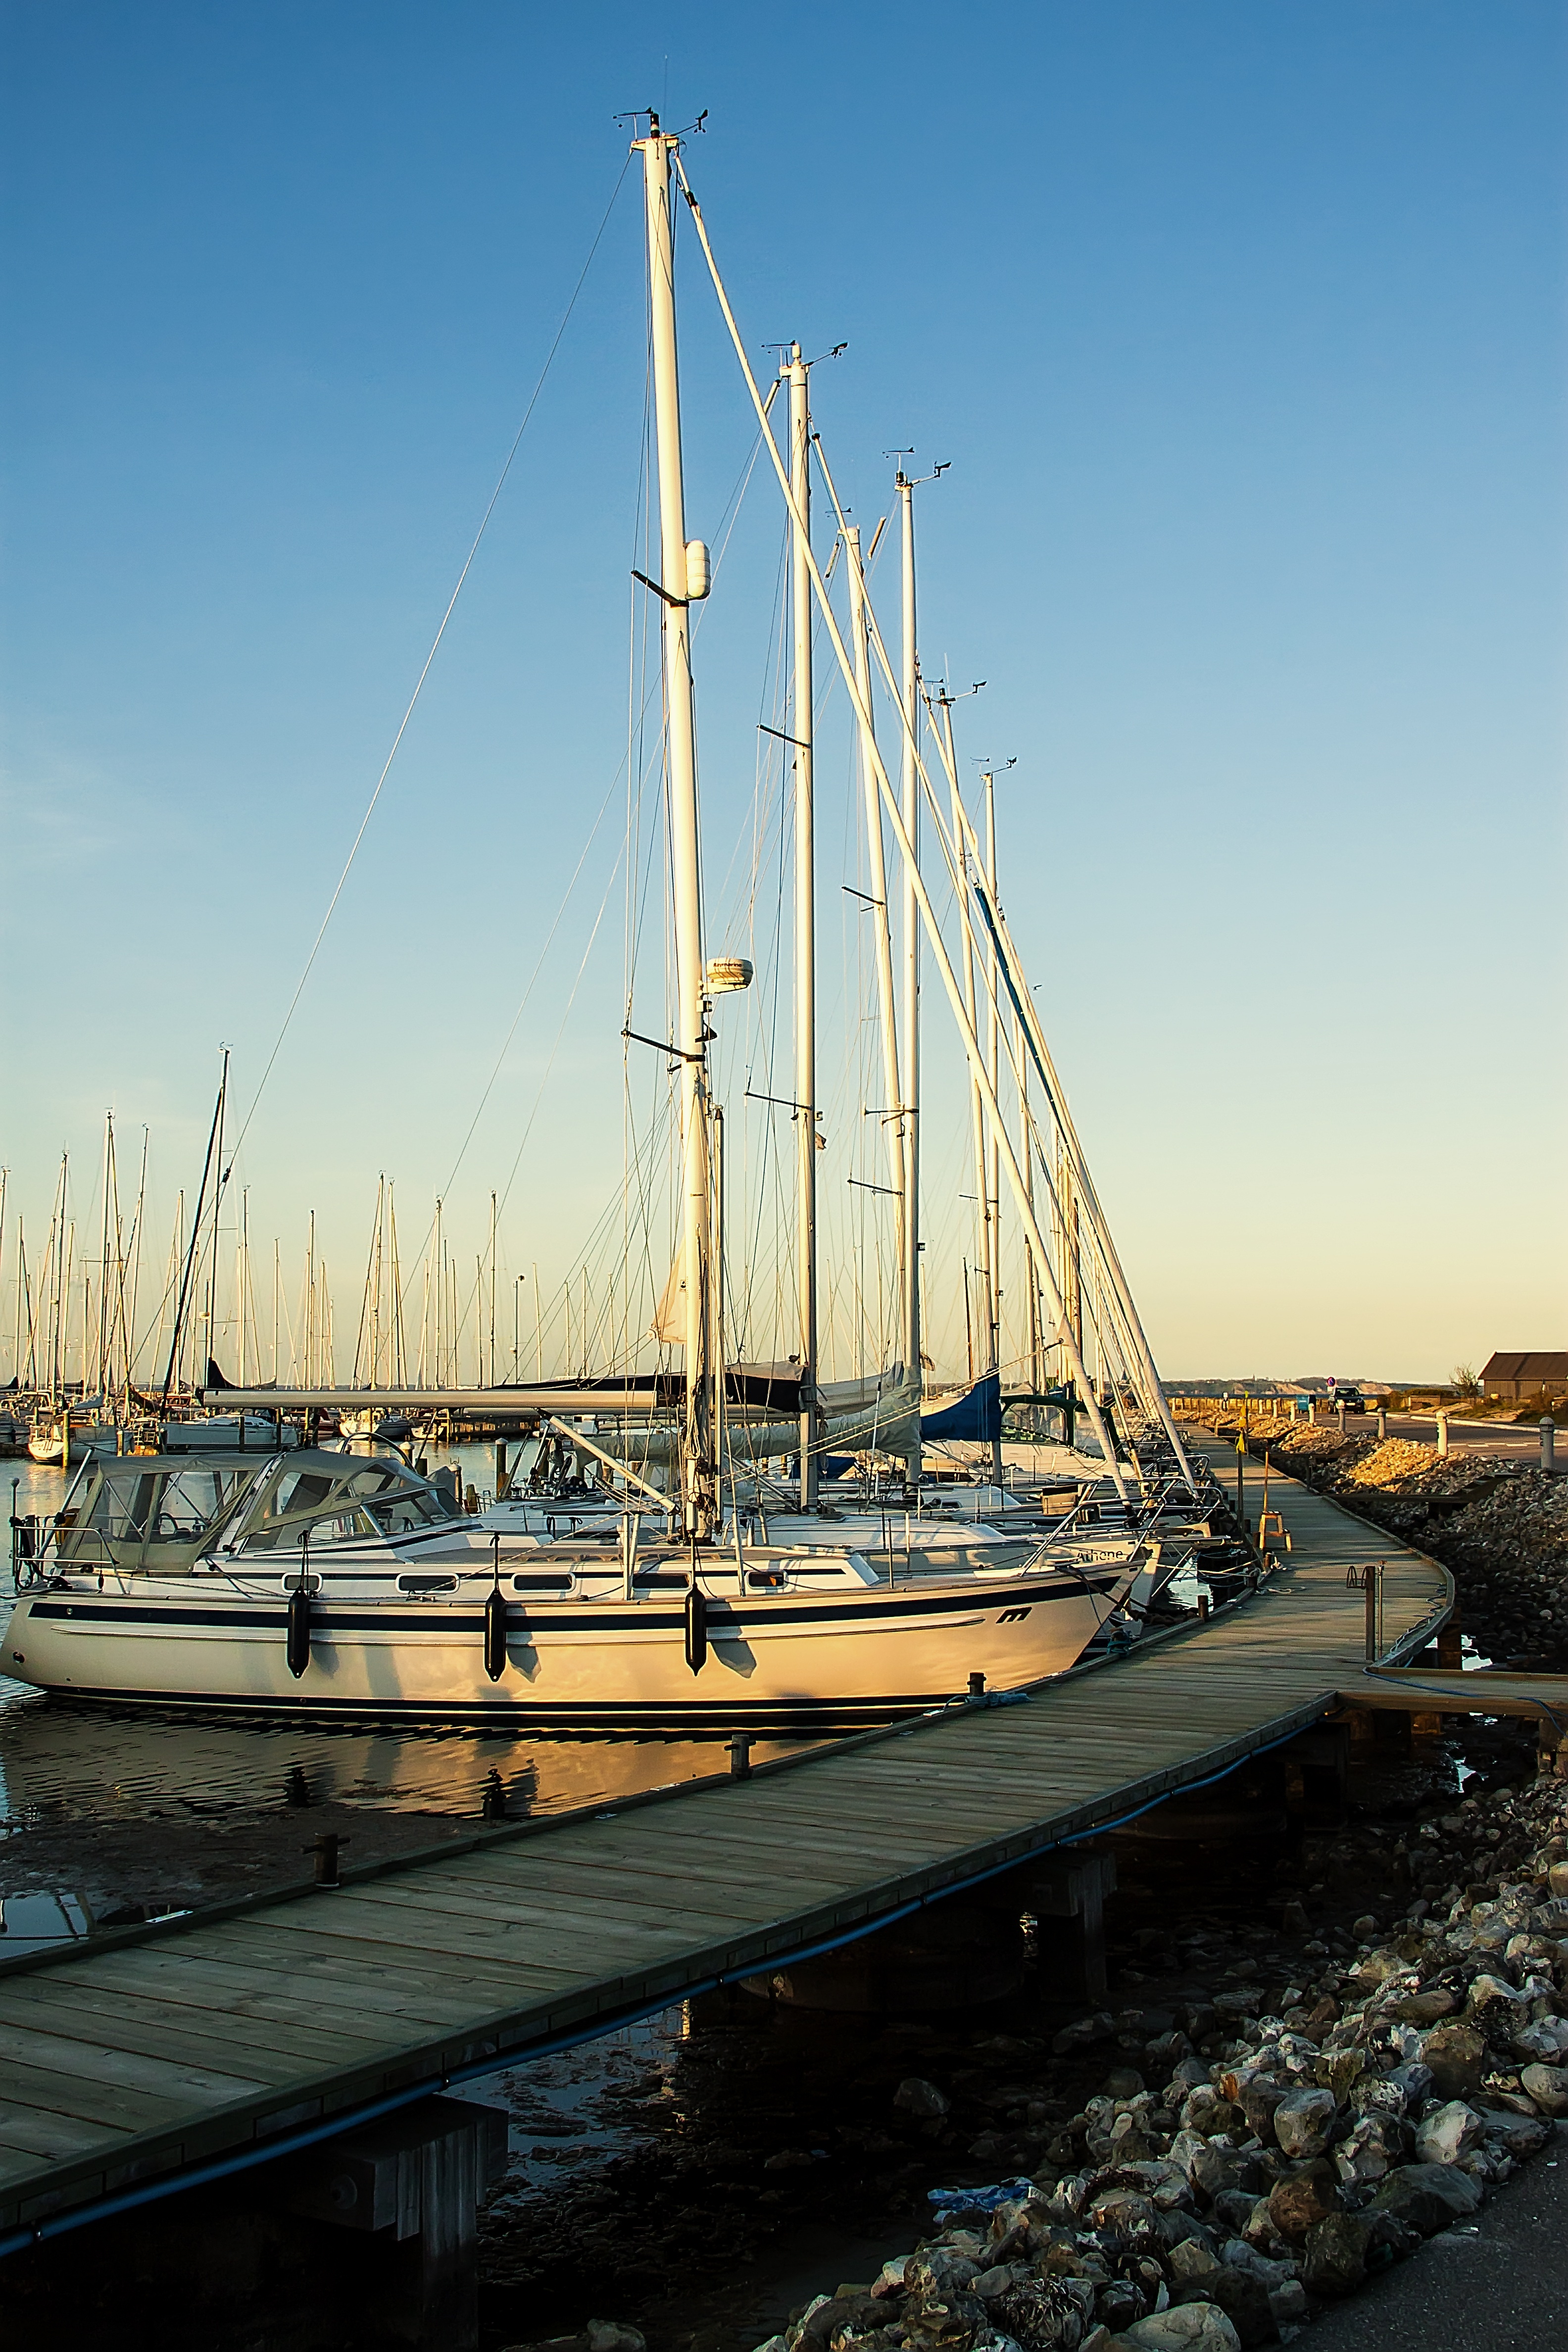
sea, coast, ocean, dock, boat, ship, vehicle, mast, sailing, yacht, bay, harbor, marina, port, sail, watercraft, schooner, sailboats, sailing ship, tall ship